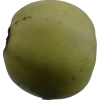
Label: Apple 13